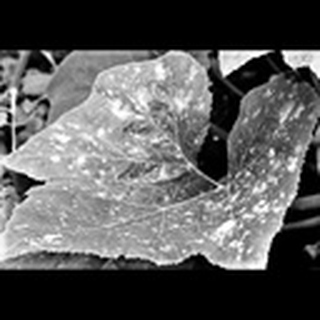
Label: cotton_powdery_mildew